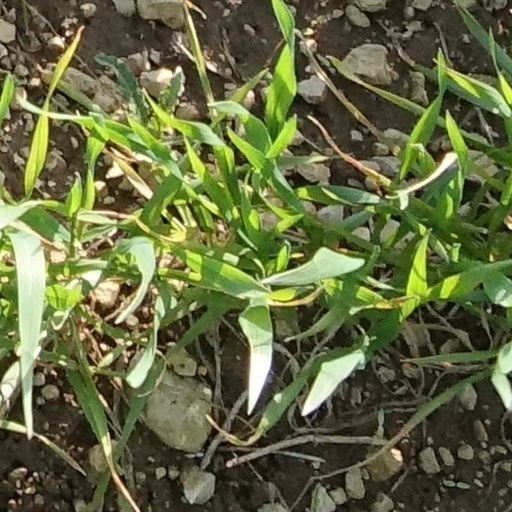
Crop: wheat